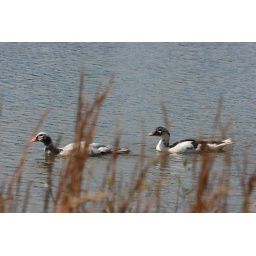
Muscovy ducks swimming in our pond